AMX International

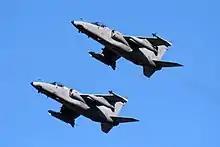
A pair of AMXs in flight, 2010

A total of seven flight-capable prototypes were produced for the test program, three by Aeritalia, two by Aermacchi, and two by Embraer, as well as two static airframes. The first prototype, assembled in Italy, made its maiden flight on 15 May 1984. This first aircraft was lost on its fifth flight in an accident, resulting in the death of its pilot. Aside from this early loss, testing progressed smoothly and without further incident. The first Brazilian-assembled prototype made its first flight on 16 October 1985. On 11 May 1988, the first production aircraft performed its first flight. Deliveries of production aircraft to Italy began in 1988, the first examples were delivered to the Brazilian Air Force during the following year. On 14 March 1990, the prototype two-seat AMX made its first flight.